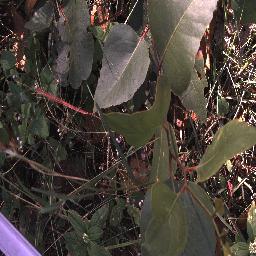
Label: negative